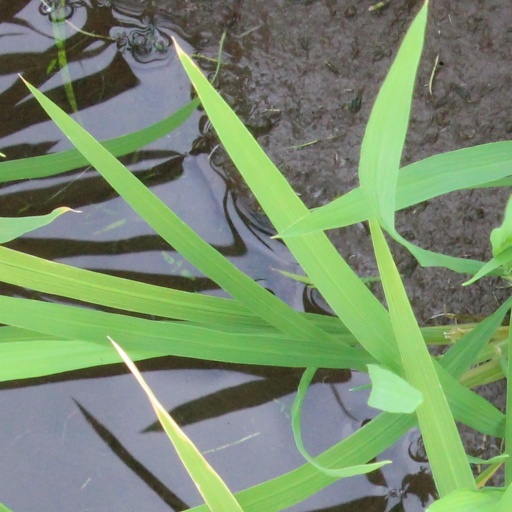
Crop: rice